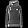
Label: Pullover